Public transport in Istanbul

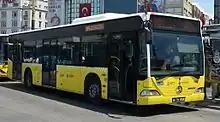
A Mercedes-Benz Citaro of the İETT with the new livery

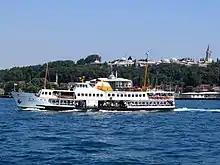
The "Kaptan Gündüz Aybay" Şehir Hatları ferry on the Bosphorus

The bus fleet has a total of 4,012 vehicles built by MAN, Ikarus, Mercedes-Benz, BMC, Phileas, Otokar, Temsa and Güleryüz. In 2012 the daily ridership was 3,621,908 passengers, representing 30% of the city's total daily transportation.